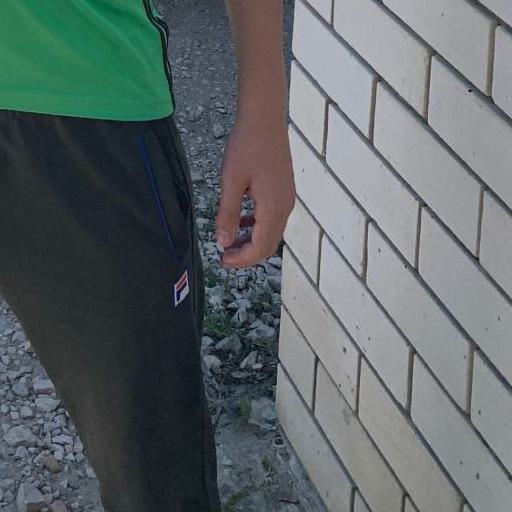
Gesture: no_gesture